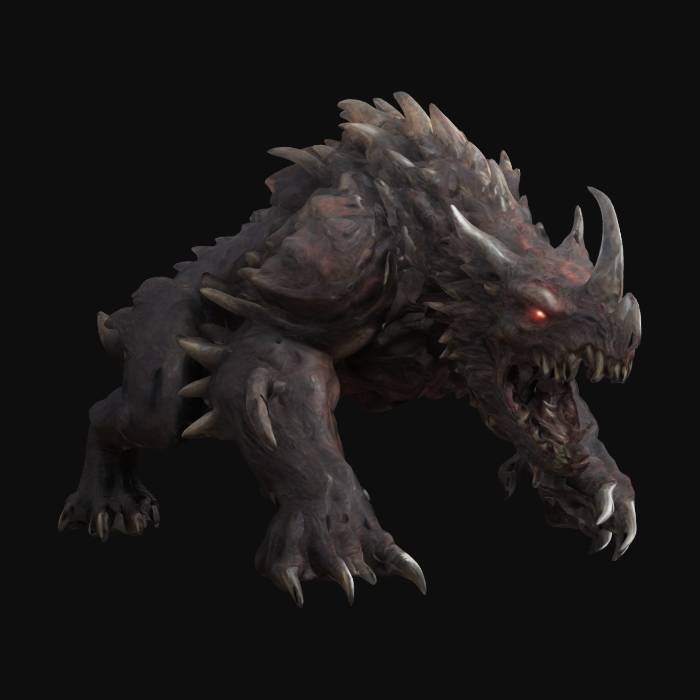
미적 점수 (1~10점): 8